Deep Blue (chess computer)

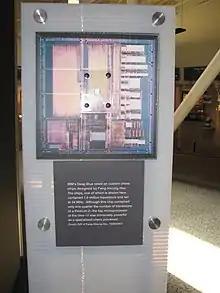
One of Deep Blue's processors

Deep Blue ran under the AIX operating system, and its chess playing program was written in C.